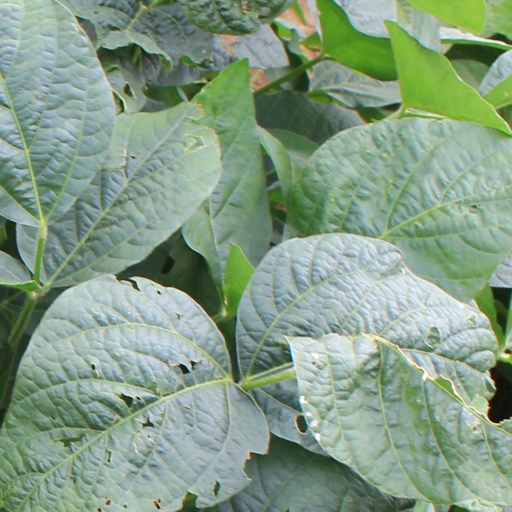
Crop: soybean